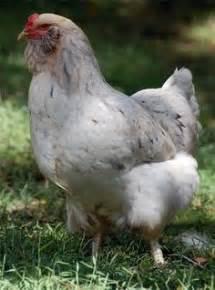
chicken